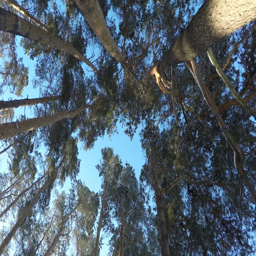
panorama in the pine forest .